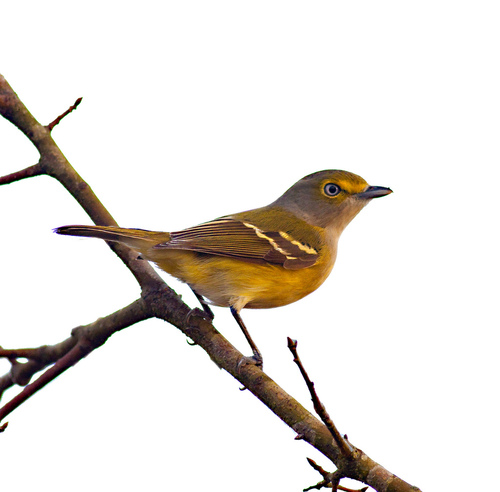
this bird is mostly mustard yellow with shades of brown in the wing
this bird is mostly yellow with brown wings and a stubby beaksmall brownish orange bird with white wing bars, orange superciliary, small rounded black beak, and orange breast.
this is a small bird in shades of reddish brown with white stripes on the wings.
this bird is yellow and brown in color with a dull beak, and black eye rings.
this bird has wings that are brown and yellow and has a yellow body
this bird has wings that are brown and has a yellow belly
this bird has wings that are grey and has a yellow belly
this yellow bird has long, slender legs and big blue eyes.
this bird is orange with grey and has a very short beak.
Species: White Eyed Vireo